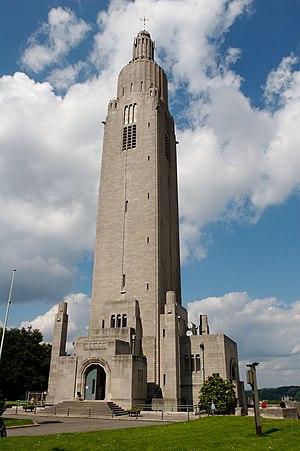
FIDAC a été créée à Paris en novembre 1920 à l'initiative des anciens combattants de la Première Guerre mondiale, predominant pacifistes, comme Hubert Aubert, Directeur Général des Services de l'UNC en France, et notamment Charles Bertrand, secrétaire général de l'UNC et député du Parlement français. Ils ont eu l’idée de grouper des associations des vétérans créées après la fin de la Première Guerre mondiale dans les différents pays alliés dans une fédération internationale dont le but était de promouvoir la paix, de renforcer l’esprit de fraternité initiée sur le champ de bataille et d’aider les blessés, handicapés, veufs, orphelins de guerre, anciens combattants et aussi de commémorer les héros tombés au combat. Charles Bertrand, secrétaire général et futur président de l'UNC en France, est devenu ainsi le premier président de la FIDAC.
Le Mémorial Interallié est un mémorial construit après la Première Guerre mondiale, à Liège, en Belgique. Le mémorial est constitué de l'église du Sacré-Cœur comme édifice religieux et d'une tour comme monument civil.
Cointe est un quartier administratif de la ville de Liège, en Belgique, situé au sud-ouest du centre-ville. Il englobe la colline de Cointe elle-même, ainsi que ses coteaux, mais la vallée située à l'ouest, connue sous le nom de quartier des Bruyères, y est généralement associée.
L'histoire de la Wallonie peut être divisée en trois chapitres :
Joseph Smolderen, né à Borgerhout en 1889 et mort en 1973, est un architecte moderniste et Art déco belge.
La commémoration de la Première Guerre mondiale est un ensemble de cérémonies commémoratives organisées entre 2014 et 2018 à l'occasion du centenaire de la guerre 1914-1918. La Belgique organise trois cérémonies commémoratives internationales, la première a lieu le 4 août 2014 à Liège, la seconde le 10 octobre 2014 à Ypres et la dernière le 11 novembre 2014 à Bruxelles.
Liège, aussi surnommée « La Cité ardente », est une ville francophone de l'est de la Belgique. Elle est le chef-lieu de la province de Liège et la capitale économique de la Wallonie. De 972 à 1795, elle fut la capitale de la Principauté de Liège. Du VIIIᵉ au XVIᵉ siècle, elle fut le siège du vaste évêché de Liège, héritier de la Civitas Tungrorum.